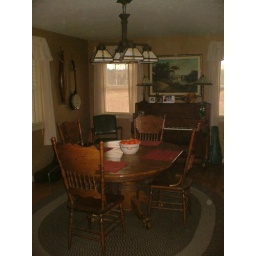
The dining room at Adam's parents' home in Tennessee